Italian battleship Roma (1940)

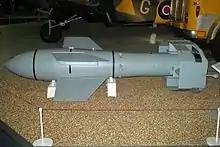
A Fritz X radio-controlled bomb

The Do 217s trailed the fleet for some time, but the Italian fleet did not open fire upon sighting them; they were trailing the fleet at such a distance that it was impossible to identify them as Allied or Axis, and Bergamini believed that they were the air cover promised to them by the Allies. However, an attack upon "Italia" and "Roma" at 15:37 spurred the fleet into action, as the anti-aircraft batteries onboard opened fire and all ships began evasive maneuvers. About fifteen minutes after this, "Italia" was hit on the starboard side underneath her fore main turrets, while "Roma" was hit on the same side somewhere between frames 100 and 108. This bomb passed through the ship and exploded beneath the keel, damaging the hull girder and allowing water to flood the after engine room and two boiler rooms. The flooding caused the inboard propellers to stop for want of power and started a large amount of arcing, which itself caused many electrical fires in the aft half of the ship.